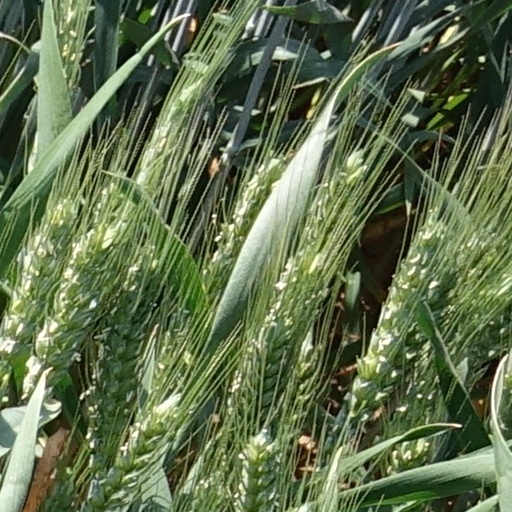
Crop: wheat